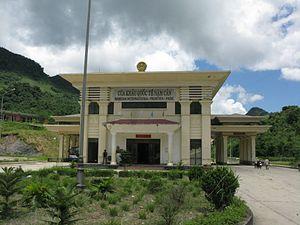
La route nationale 7A ou route nationale 7 est une route nationale au Viêt Nam.